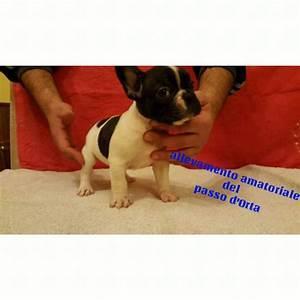
dog